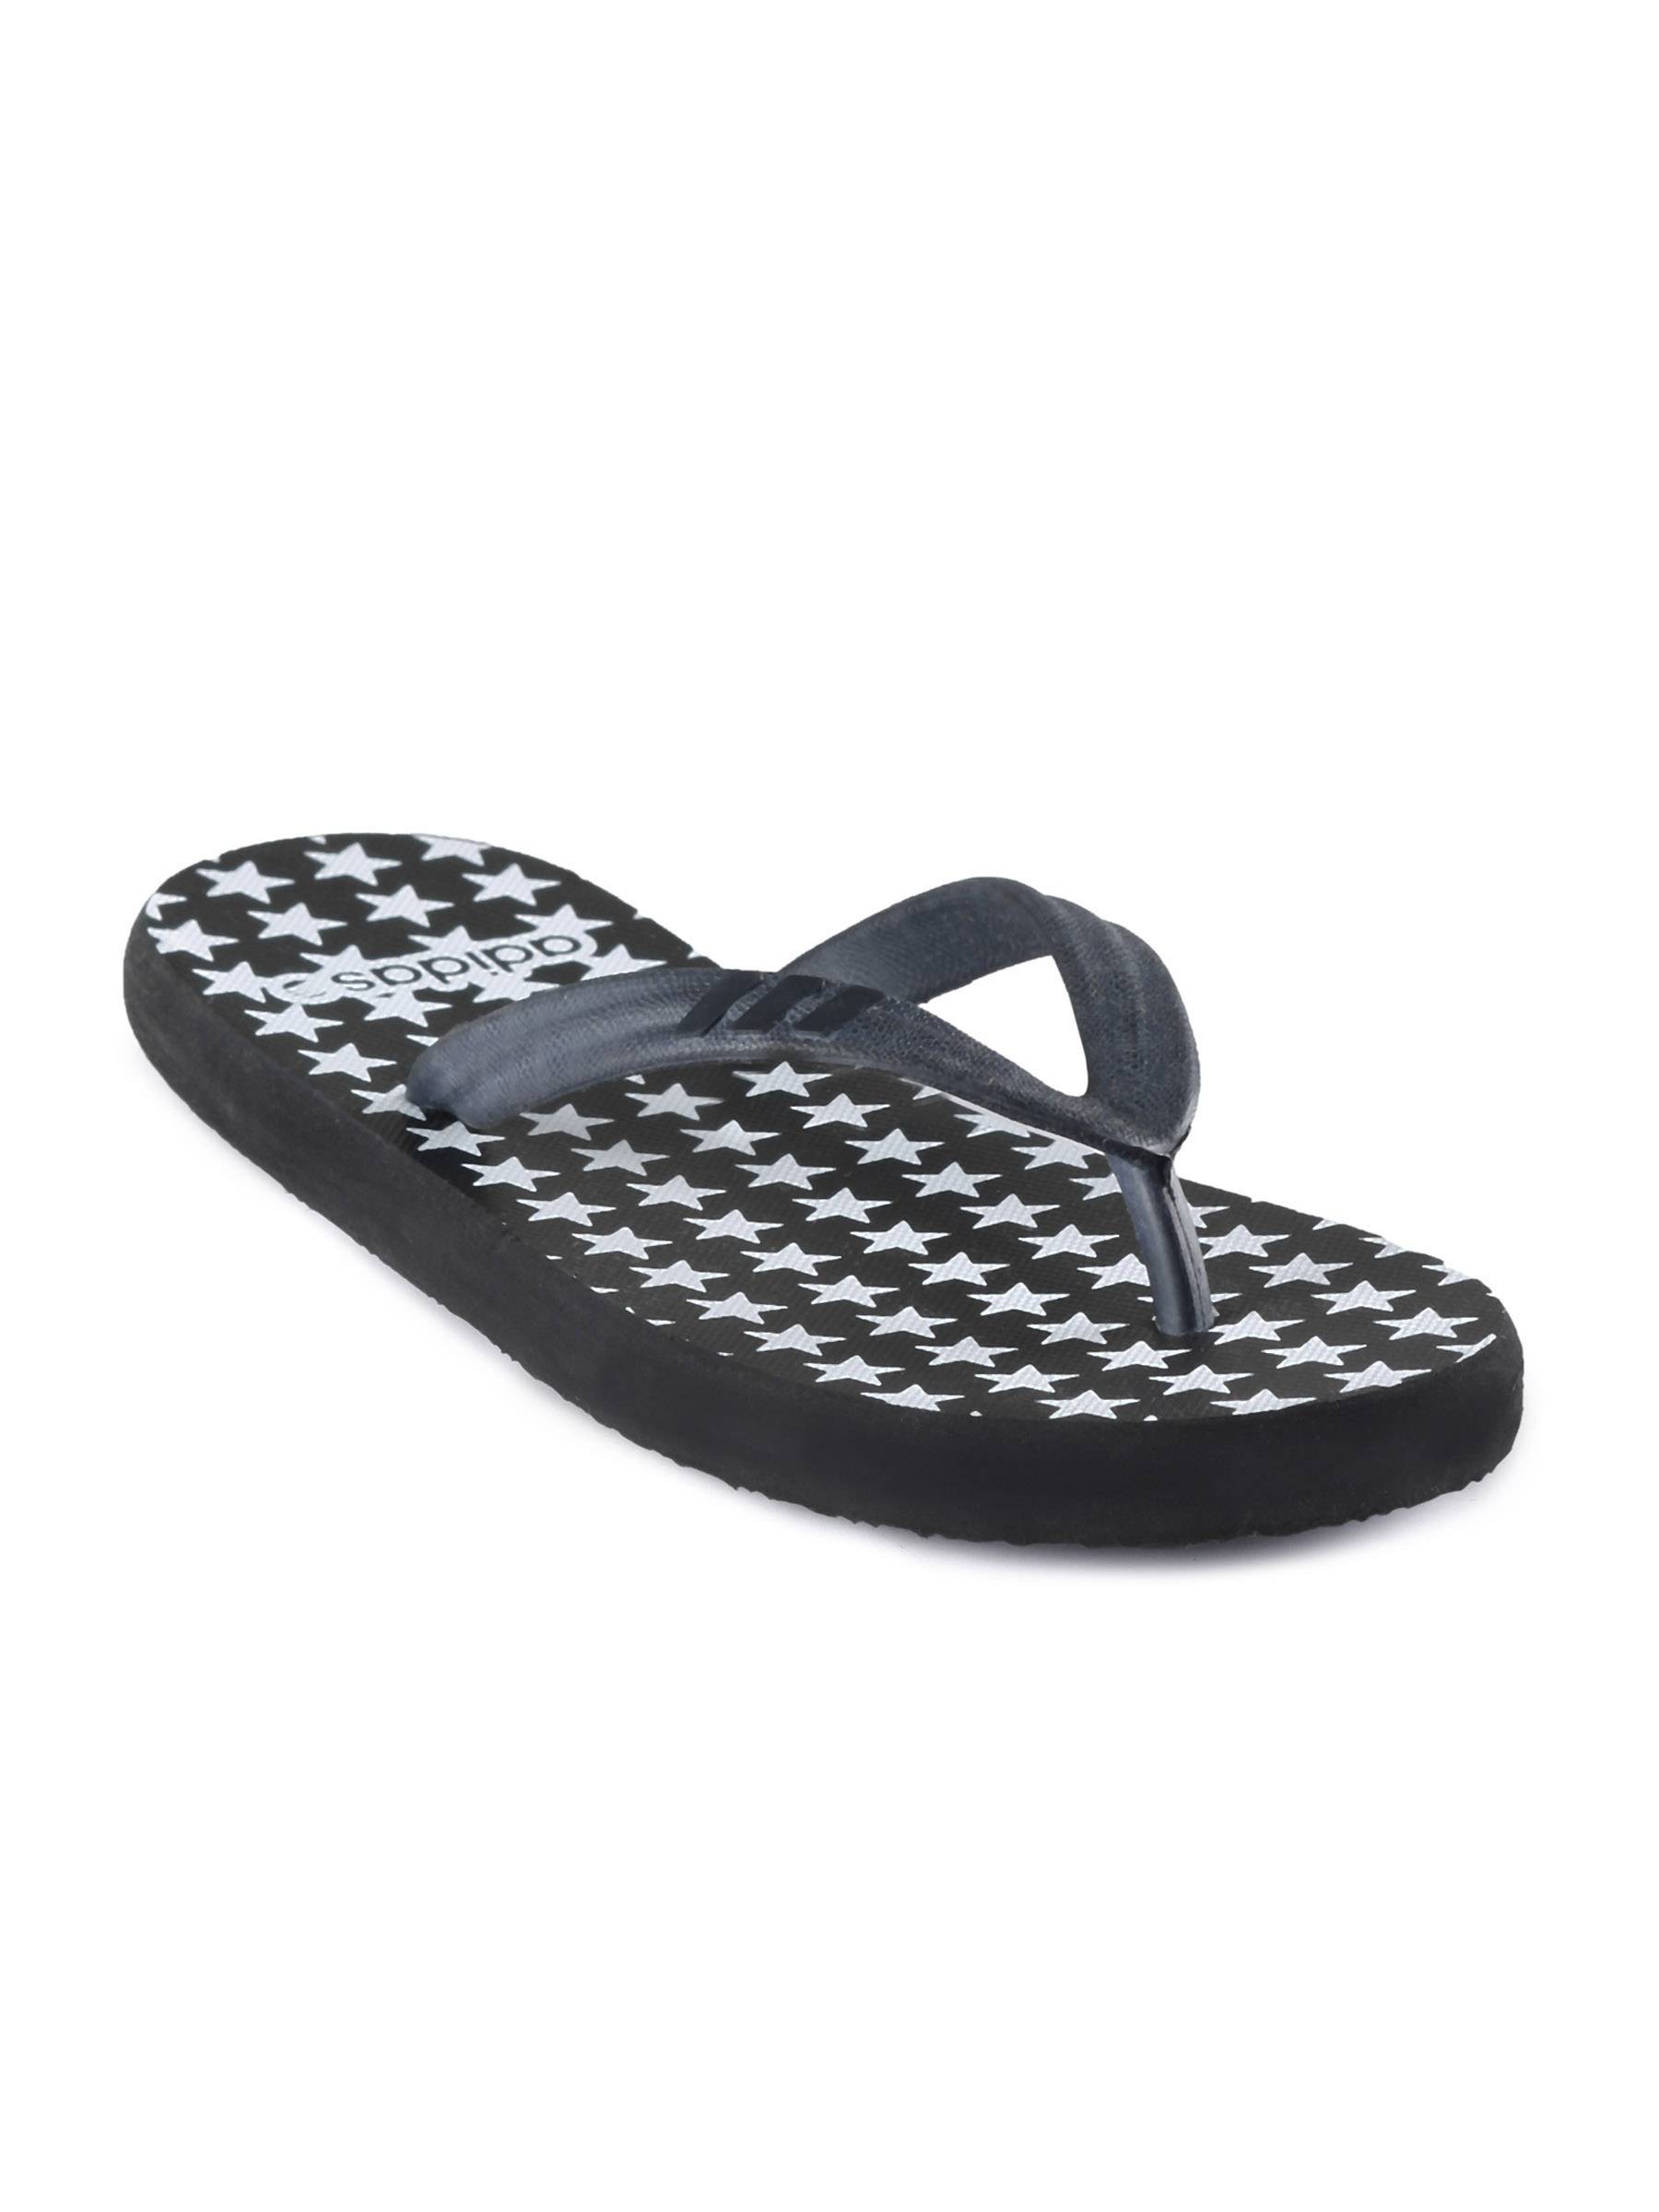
ADIDAS Men Star Story Black Flip Flops
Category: Footwear / Flip Flops / Flip Flops
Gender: Men
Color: Black
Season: Spring 2012
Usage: Casual